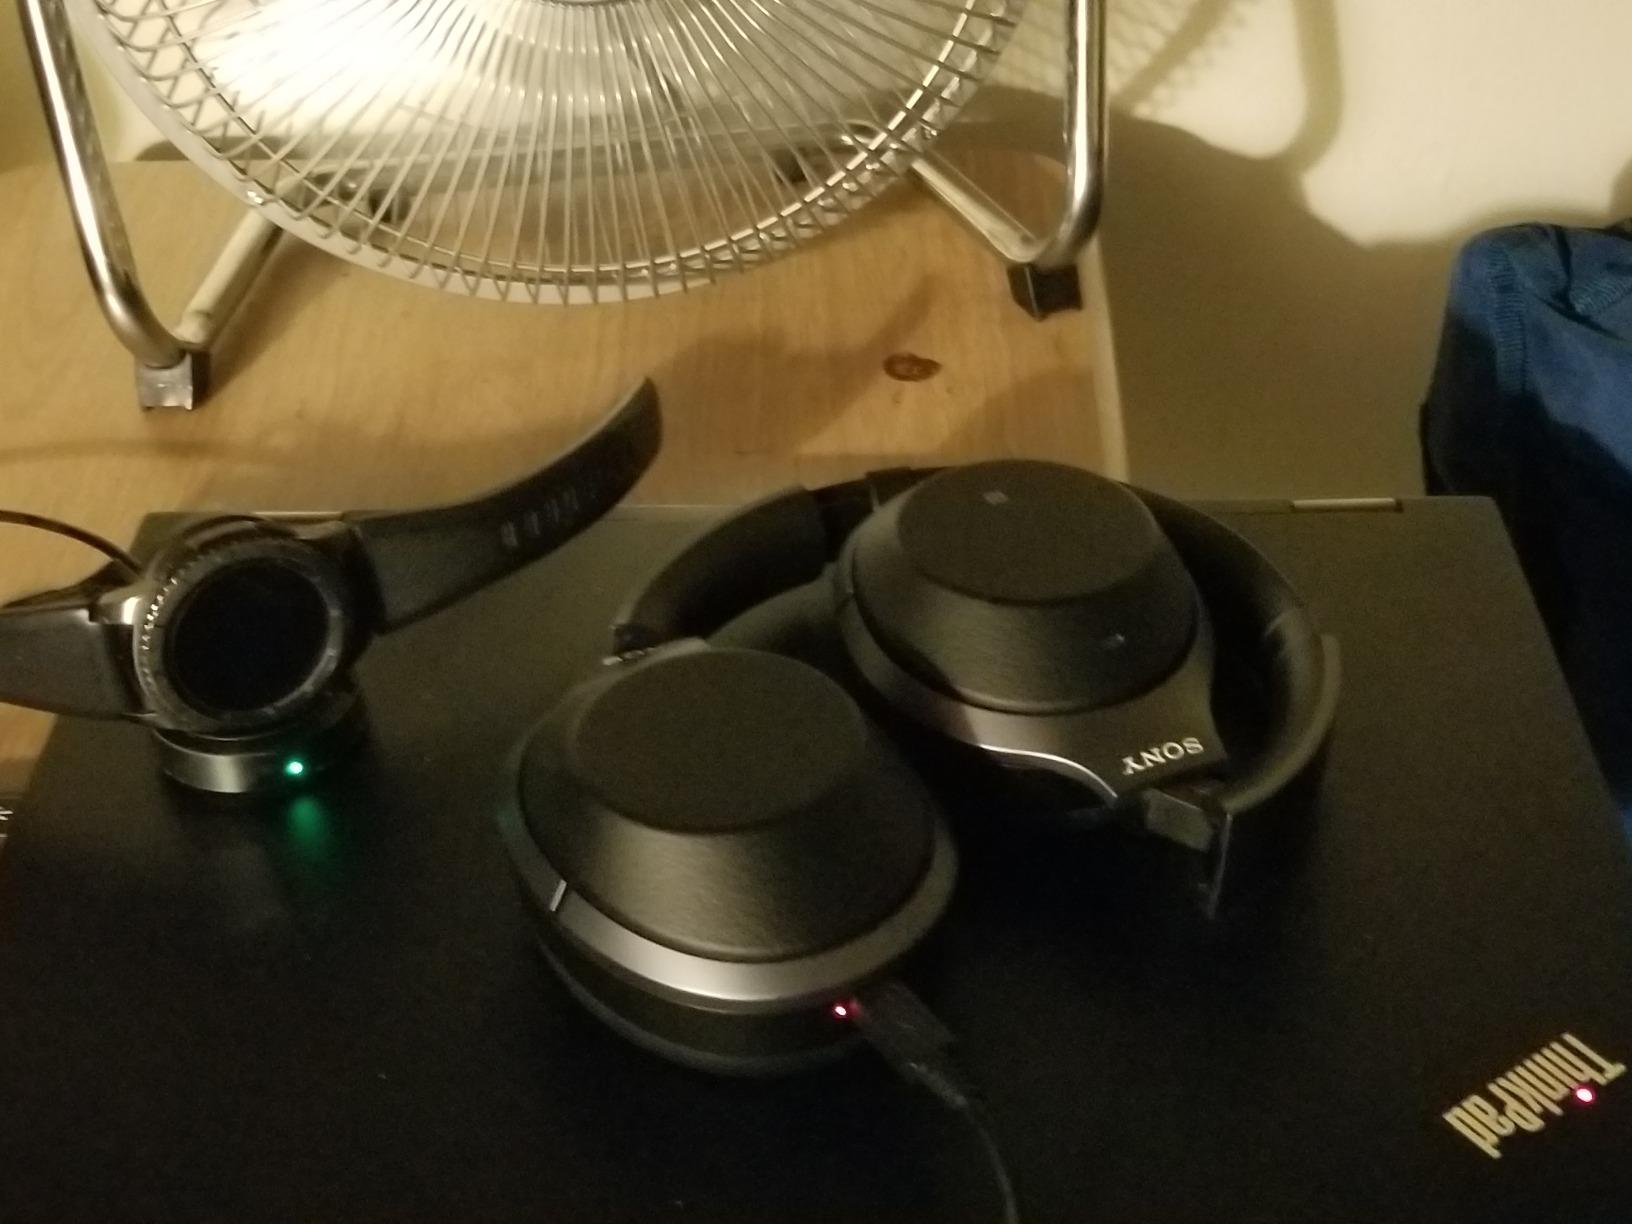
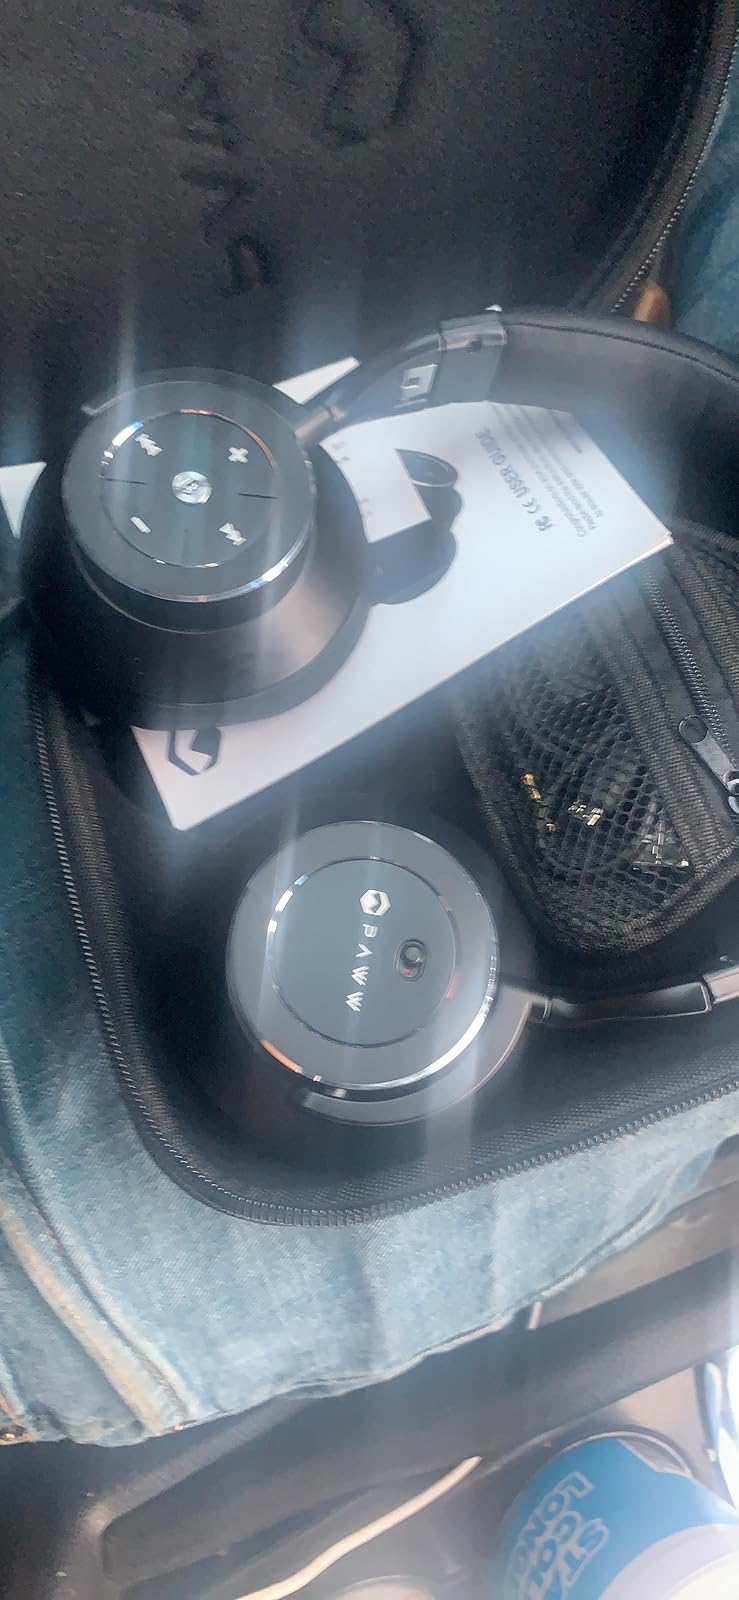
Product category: headphones
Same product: no